Nd:YAG laser

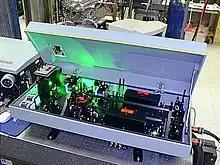
Nd:YAG laser with lid open showing frequency-doubled 532 nm green light

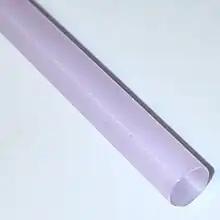
Nd:YAG laser rod

Nd:YAG (neodymium-doped yttrium aluminum garnet; Nd:YAlO) is a crystal that is used as a lasing medium for solid-state lasers. The dopant, neodymium in the +3 oxidation state, Nd(III), typically replaces a small fraction (1%) of the yttrium ions in the host crystal structure of the yttrium aluminum garnet (YAG), since the two ions are of similar size. It is the neodymium ion which provides the lasing activity in the crystal, in the same fashion as red chromium ion in ruby lasers.